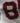
Number: 8